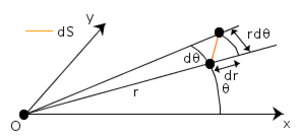
En géométrie, et plus particulièrement en géométrie différentielle, le tenseur métrique est un tenseur d'ordre 2 permettant de définir le produit scalaire de deux vecteurs en chaque point d'un espace, et qui est utilisé pour la mesure des longueurs et des angles. Il généralise le théorème de Pythagore. Dans un système de coordonnées donné, le tenseur métrique peut se représenter comme une matrice symétrique, généralement notée.